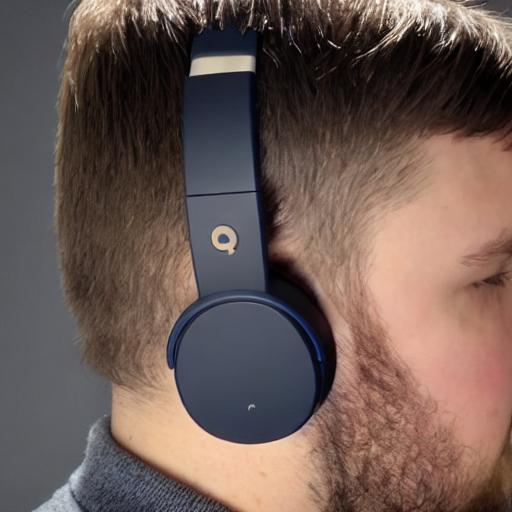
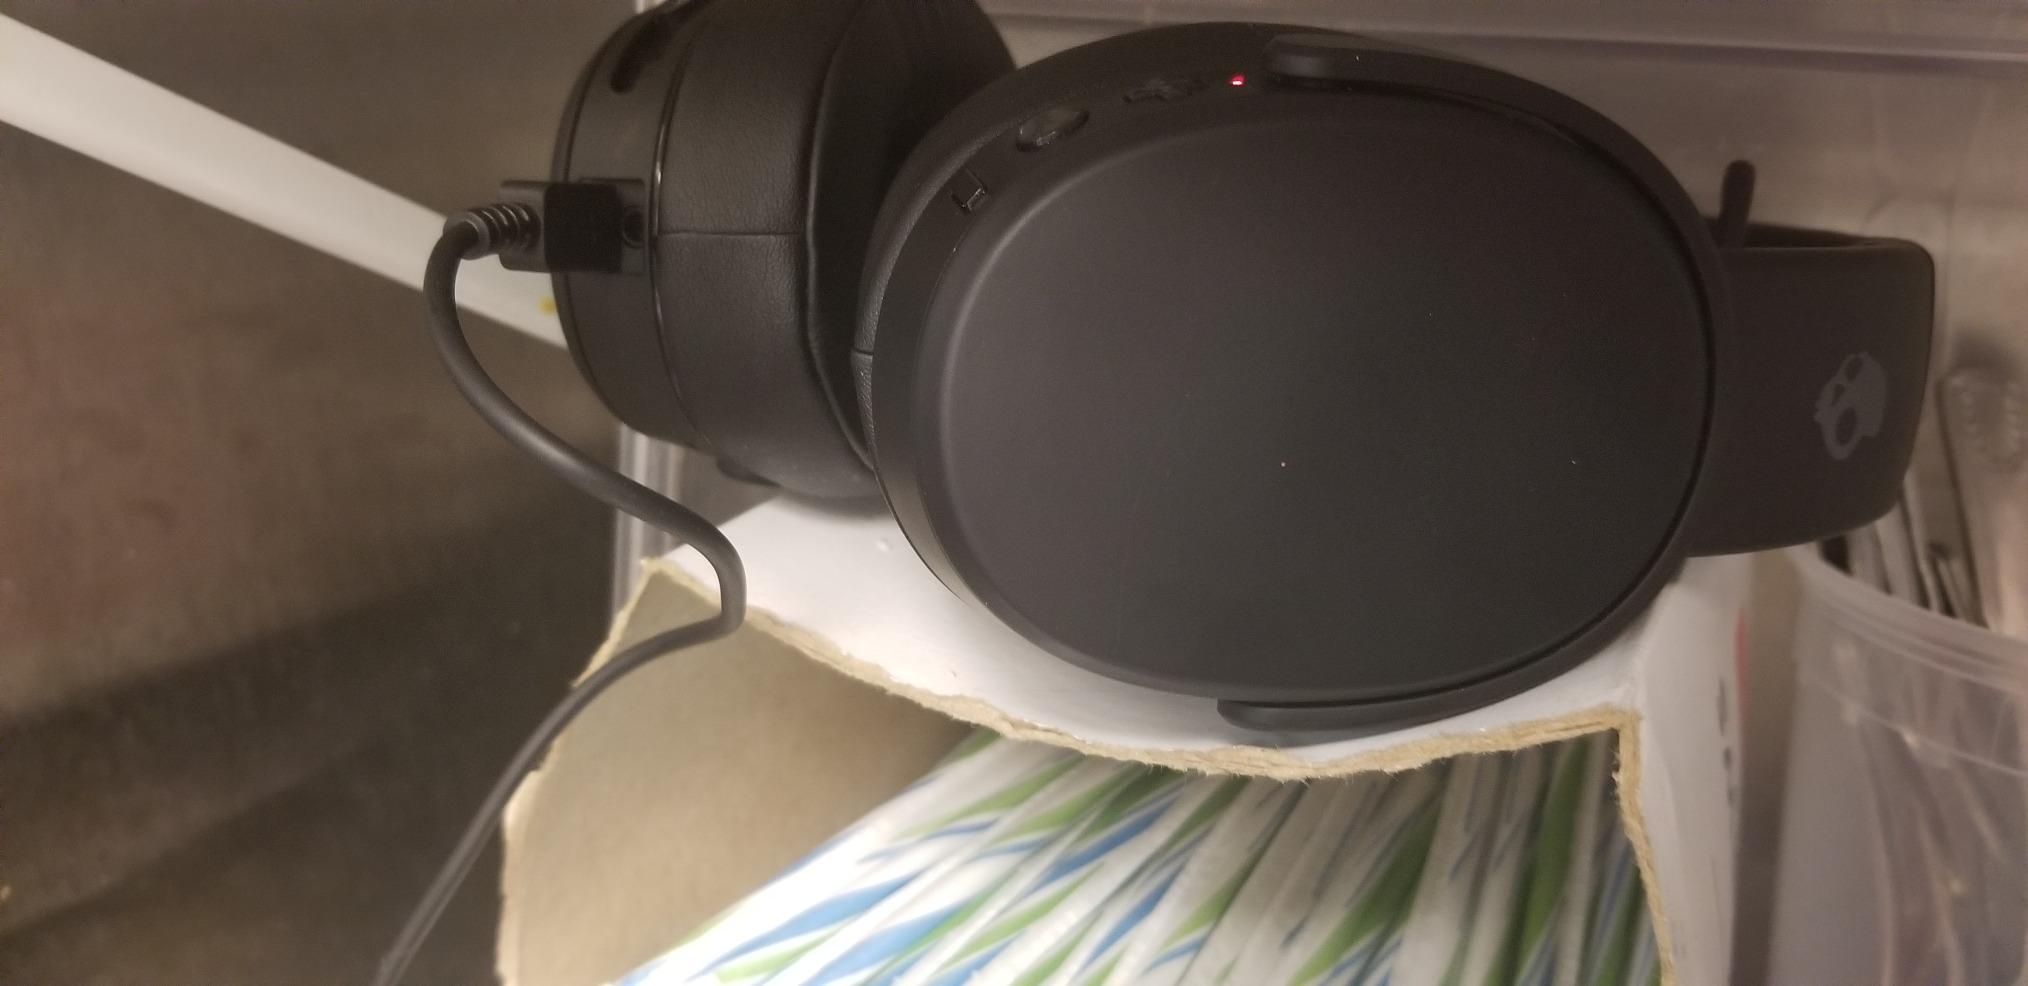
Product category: headphones
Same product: no